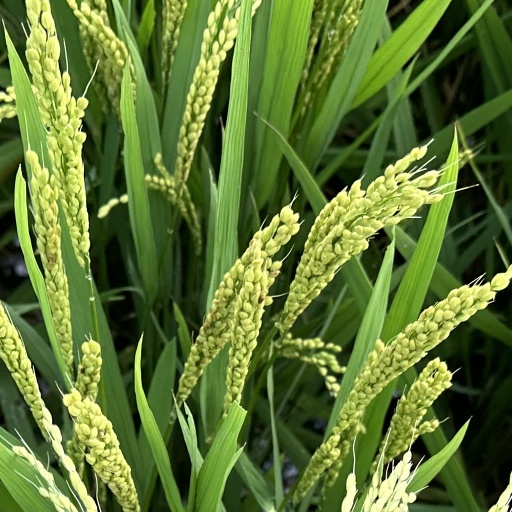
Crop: rice